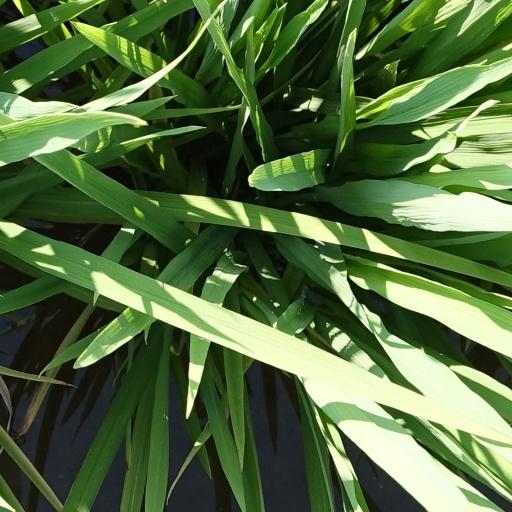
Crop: rice